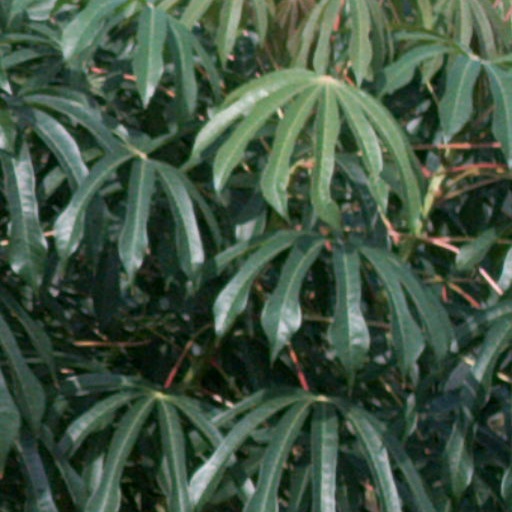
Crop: cassava